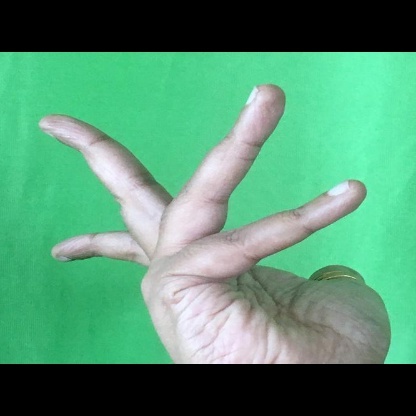
Mudra: Alapadmam